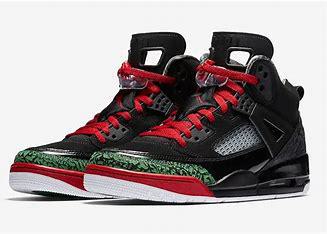
Brand: Jordan
Model: Spizike